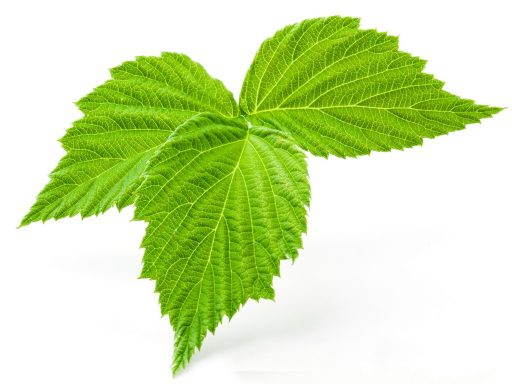
Labels: Raspberry leaf, Raspberry leaf, Raspberry leaf